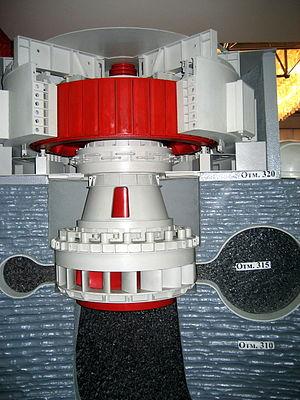
L’accident de 2009 de la centrale hydroélectrique de Saïano-Chouchensk eut lieu le 17 août 2009 à 00h13 GMT lorsque la turbine nᵒ 2 de la centrale hydroélectrique Saïano-Chouchenskaïa située près Saïanogorsk en Khakassie, en Russie, se brisa brutalement. La salle des machines, contenant turbines et générateur, fut inondée. Son plafond s’effondra et 9 des 10 turbines furent endommagées ou détruites. 75 personnes furent tuées.